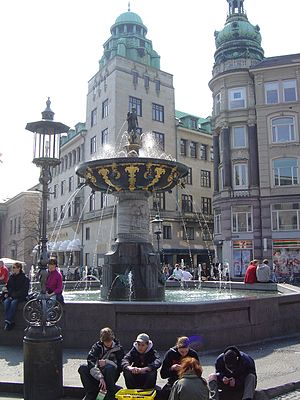
Caritasbrønden
Caritasbrønden
Caritas-brønden på Gammeltorv på Strøget i København
Caritasbrønden er Københavns ældste springvand, bygget i 1608 på Gammeltorv ved Strøget. Springvandet er bygget af Christian IV over en af byens brønde og regnes for et af Københavns fineste mindesmærker fra renæssancen. Egentlig var der tale om en flytning og modernisering af et ældre springvand fra Frederik II's tid. Frederik lod etablerere en 6 kilometer lang vandledning af træ fra Emdrup Sø ind til Gammeltorv, og da niveauforskellen mellem søen og Gammeltorv er på 9 meter, kom der nok vandtryk til at lave et springvand. Selvom det nok var til pynt, indgik brønden dog i Københavns almindelige vandforsyning.